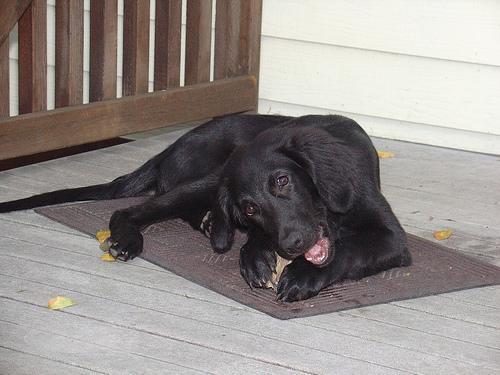
flat-coated_retriever